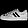
Label: Sneaker